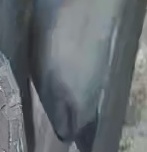
Face region: mouth_nostrils (mouth_chin_nostrils_and_profile)
Pain indicator: not_present